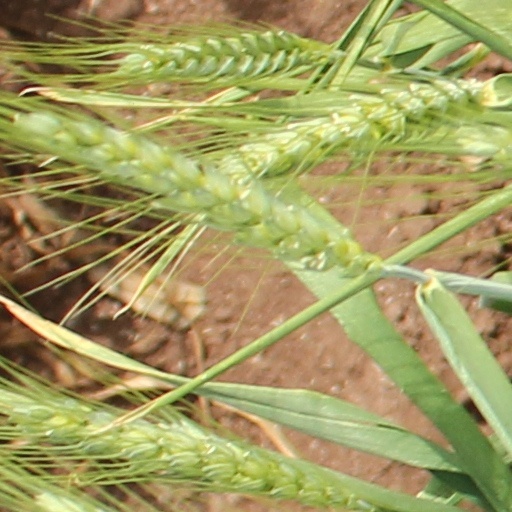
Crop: wheat